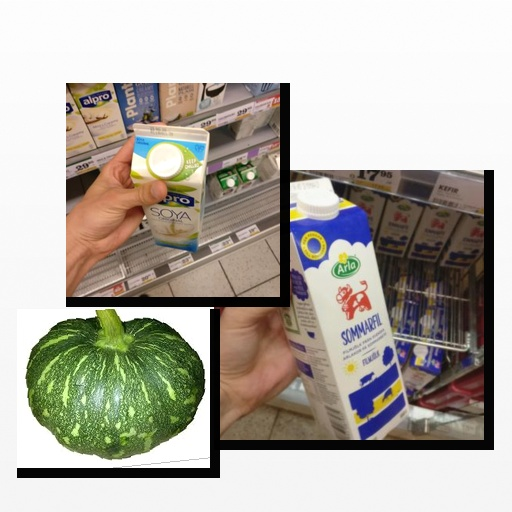
Food items: soy_milk, pumpkin, sour_milk